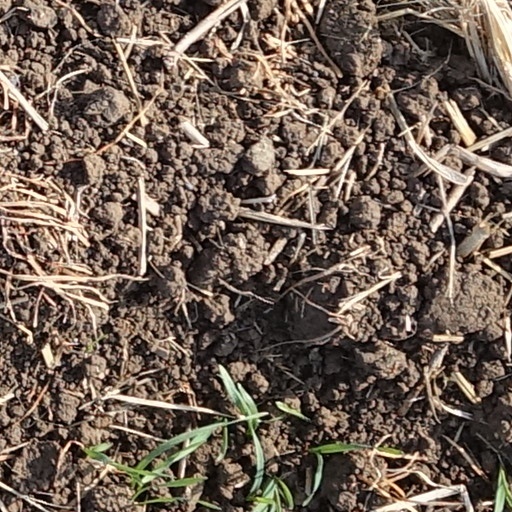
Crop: wheat